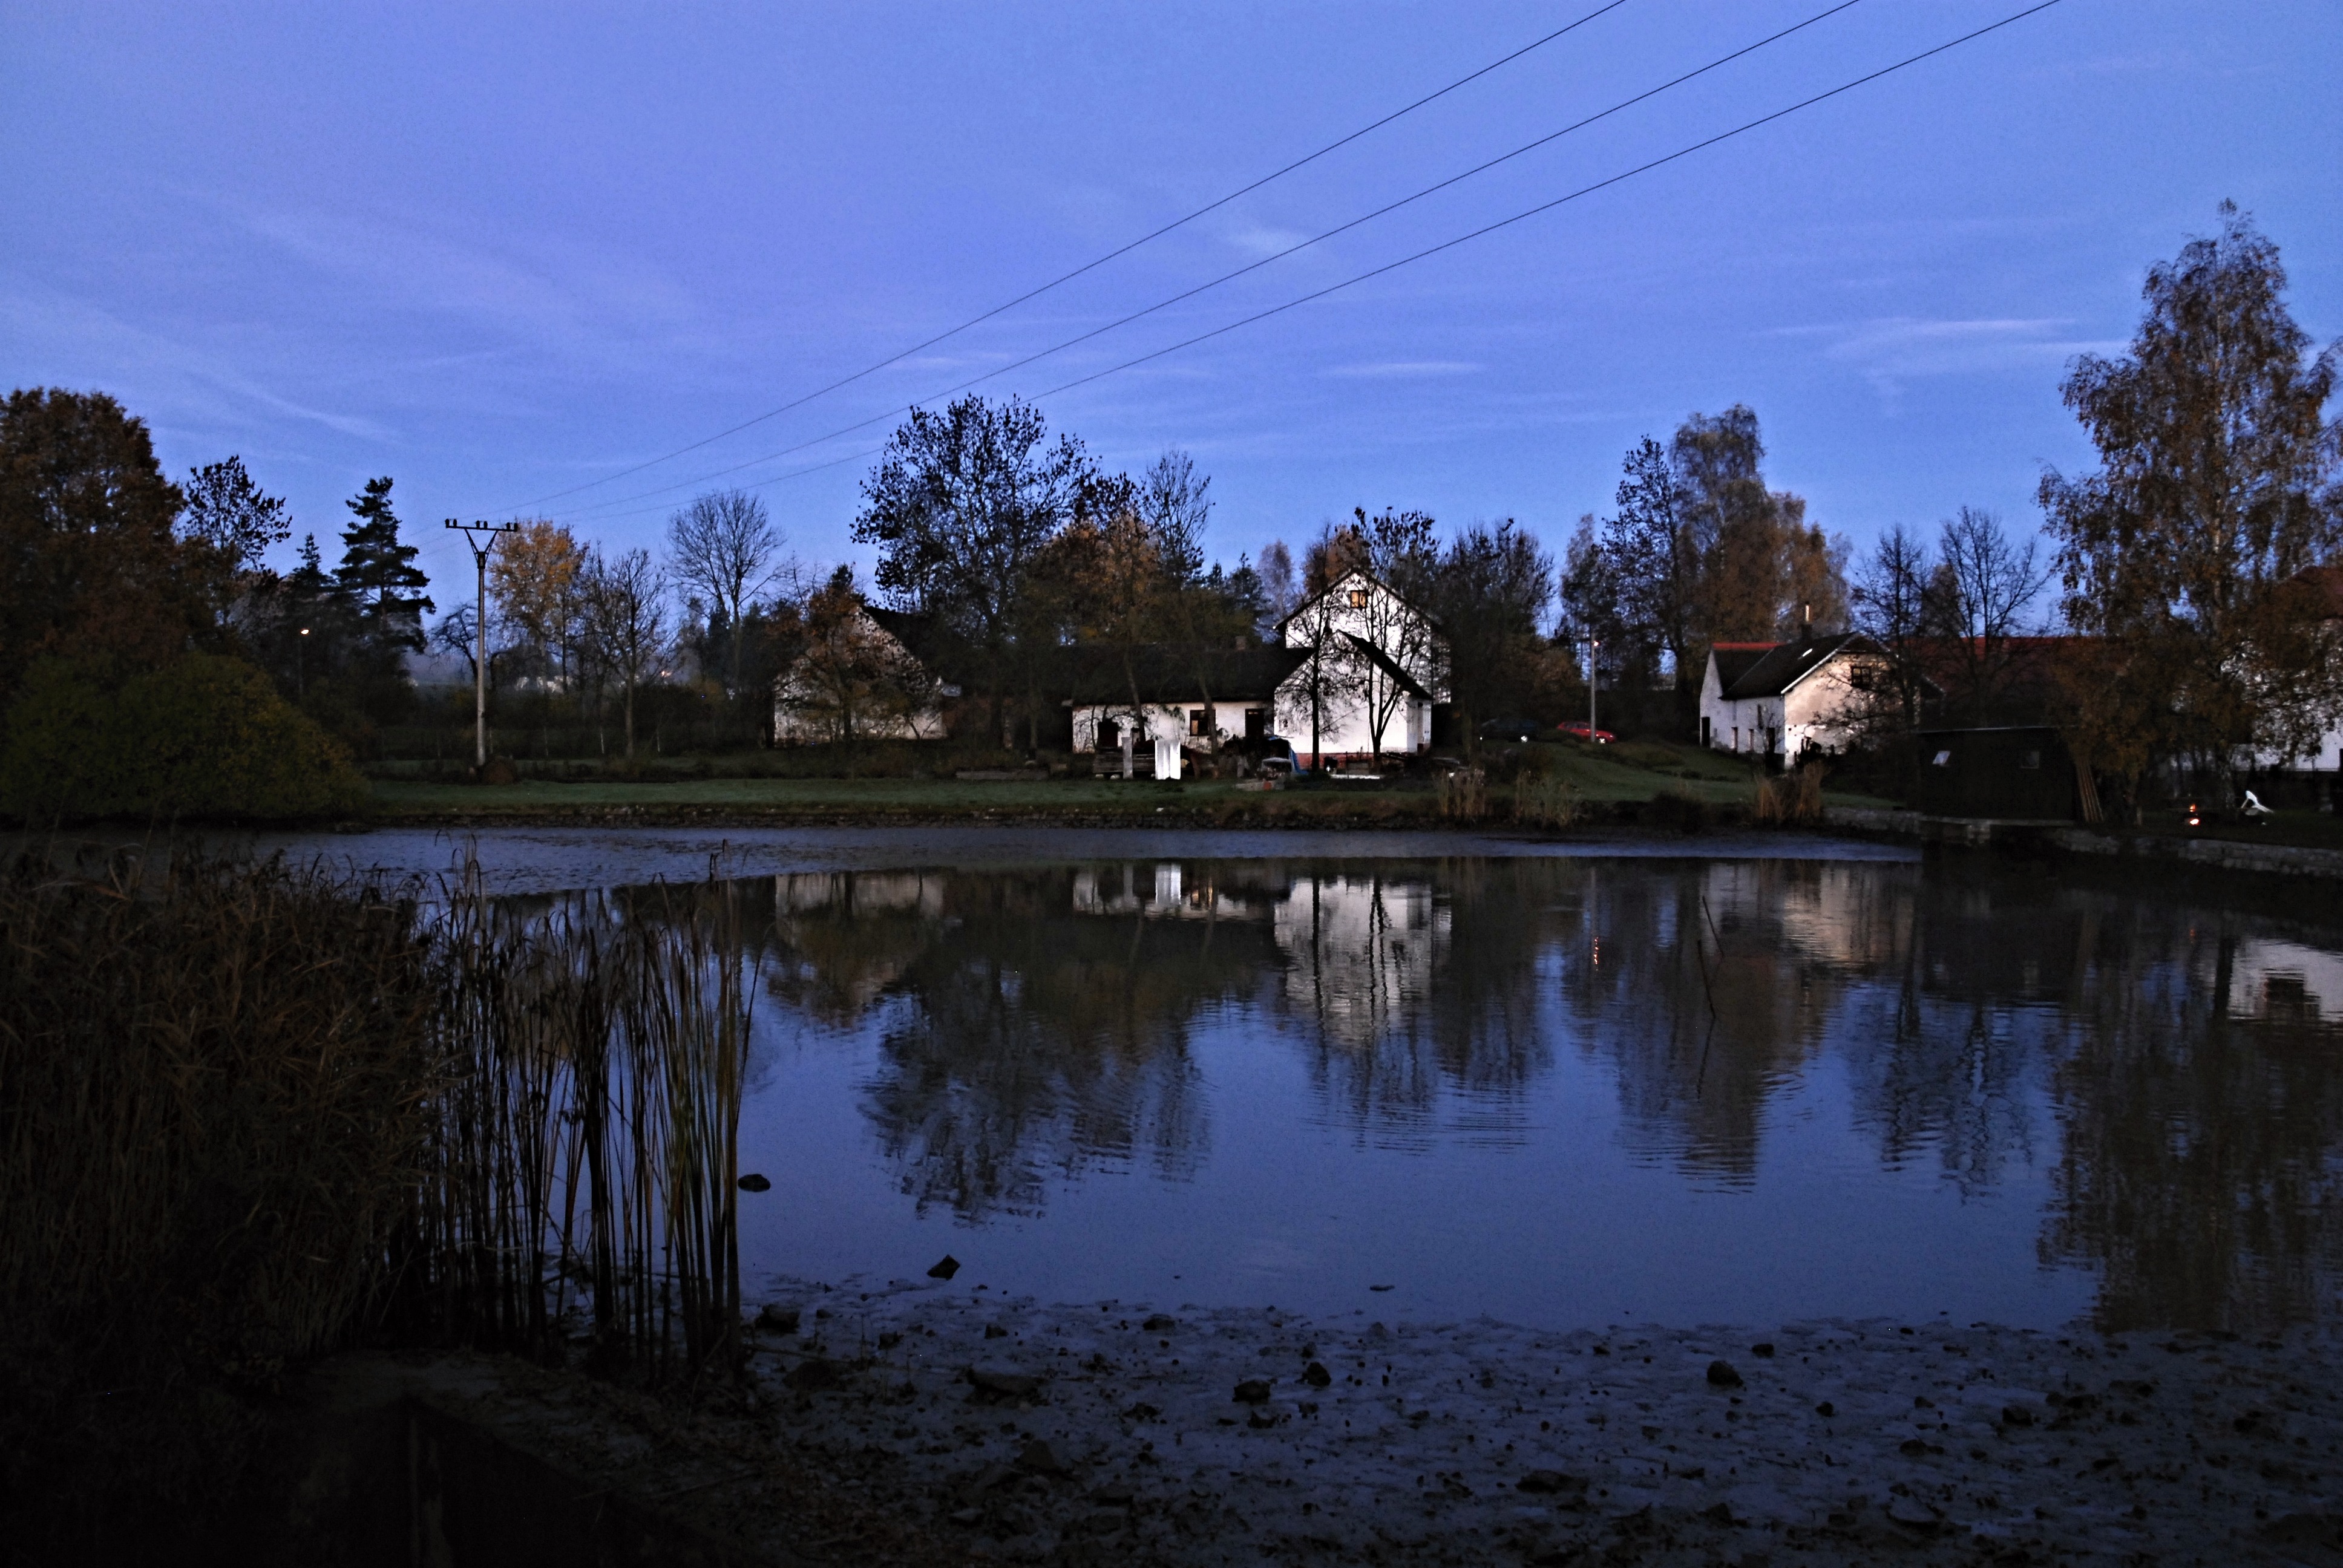
landscape, tree, water, nature, sky, morning, lake, dawn, river, dusk, pond, evening, reflection, autumn, blue, reservoir, waterway, body of water, harvesting, south bohemia, rural area, woody plant, houses on the lake